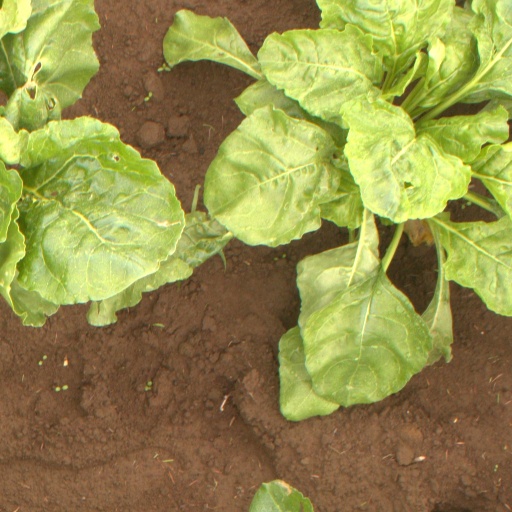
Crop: sugar beet